William Dean Howells House (Kittery Point, Maine)

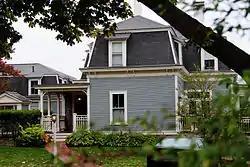

The William Dean Howells House is a historic house at 36 Pepperrell Road in Kittery Point, Maine. Built c. 1870, this house was for many years the summer residence of writer and editor William Dean Howells, best known as editor of "Atlantic Monthly" magazine. The house was listed on the National Register of Historic Places in 1979 (where the listing misspells the name "Howels").